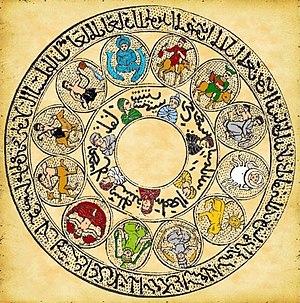
Zodiaque arabo-Musulman du 13 siècle, Les 12 Signes ainsi que les 7 planètes. sont représentes par les caractéristiques classiques assimilés à un dieu du Panthéon.